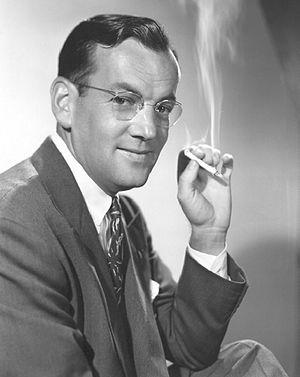
Edgar DeLange Moss, dit Eddie DeLange est un auteur compositeur américain de chansons de jazz, auteur de certains des standards de jazz les plus populaires. Parmi les artistes célèbres qui ont enregistré certaines des chansons de DeLange, citons Glenn Miller, Frank Sinatra, Ella Fitzgerald, Louis Armstrong, Nat King Cole, Duke Ellington et Benny Goodman.
Glenn Miller est un tromboniste, compositeur, et chef d'orchestre de big band jazz & swing américain, né le 1ᵉʳ mars 1904 à Clarinda, Iowa et disparu à l'age de 40 ans, probablement au-dessus de la Manche, durant la Seconde Guerre mondiale, le 15 décembre 1944. Recordman de vente de disque de 1939 à 1943, avec son « Glenn Miller Army Air Force Band » de l'US Air Force, durant la seconde Guerre mondiale, il fait partie de la légende internationale emblématique des big band jazz & swing américains des années 1930 et années 1940, avec ses nombreux tubes dont In the Mood, Chattanooga Choo Choo, Moonlight Serenade, Tuxedo Junction, American Patrol...